Answer in natural language. Estimate the real world distances between objects in the image. Which object is closer to Doorframe, framed monochromatic wall decor painting or white color dining table? Choose between the following options: framed monochromatic wall decor painting or white color dining table
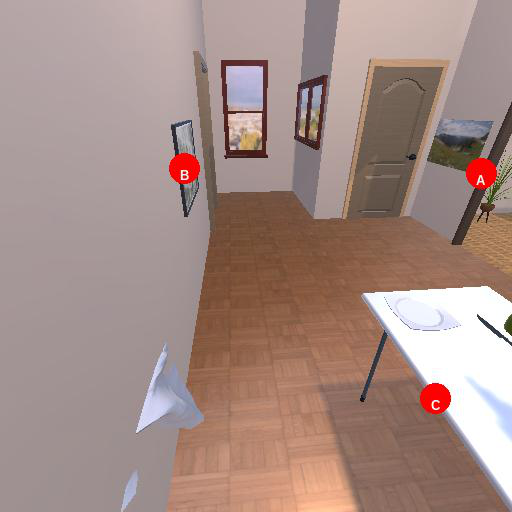
<answer>white color dining table</answer>